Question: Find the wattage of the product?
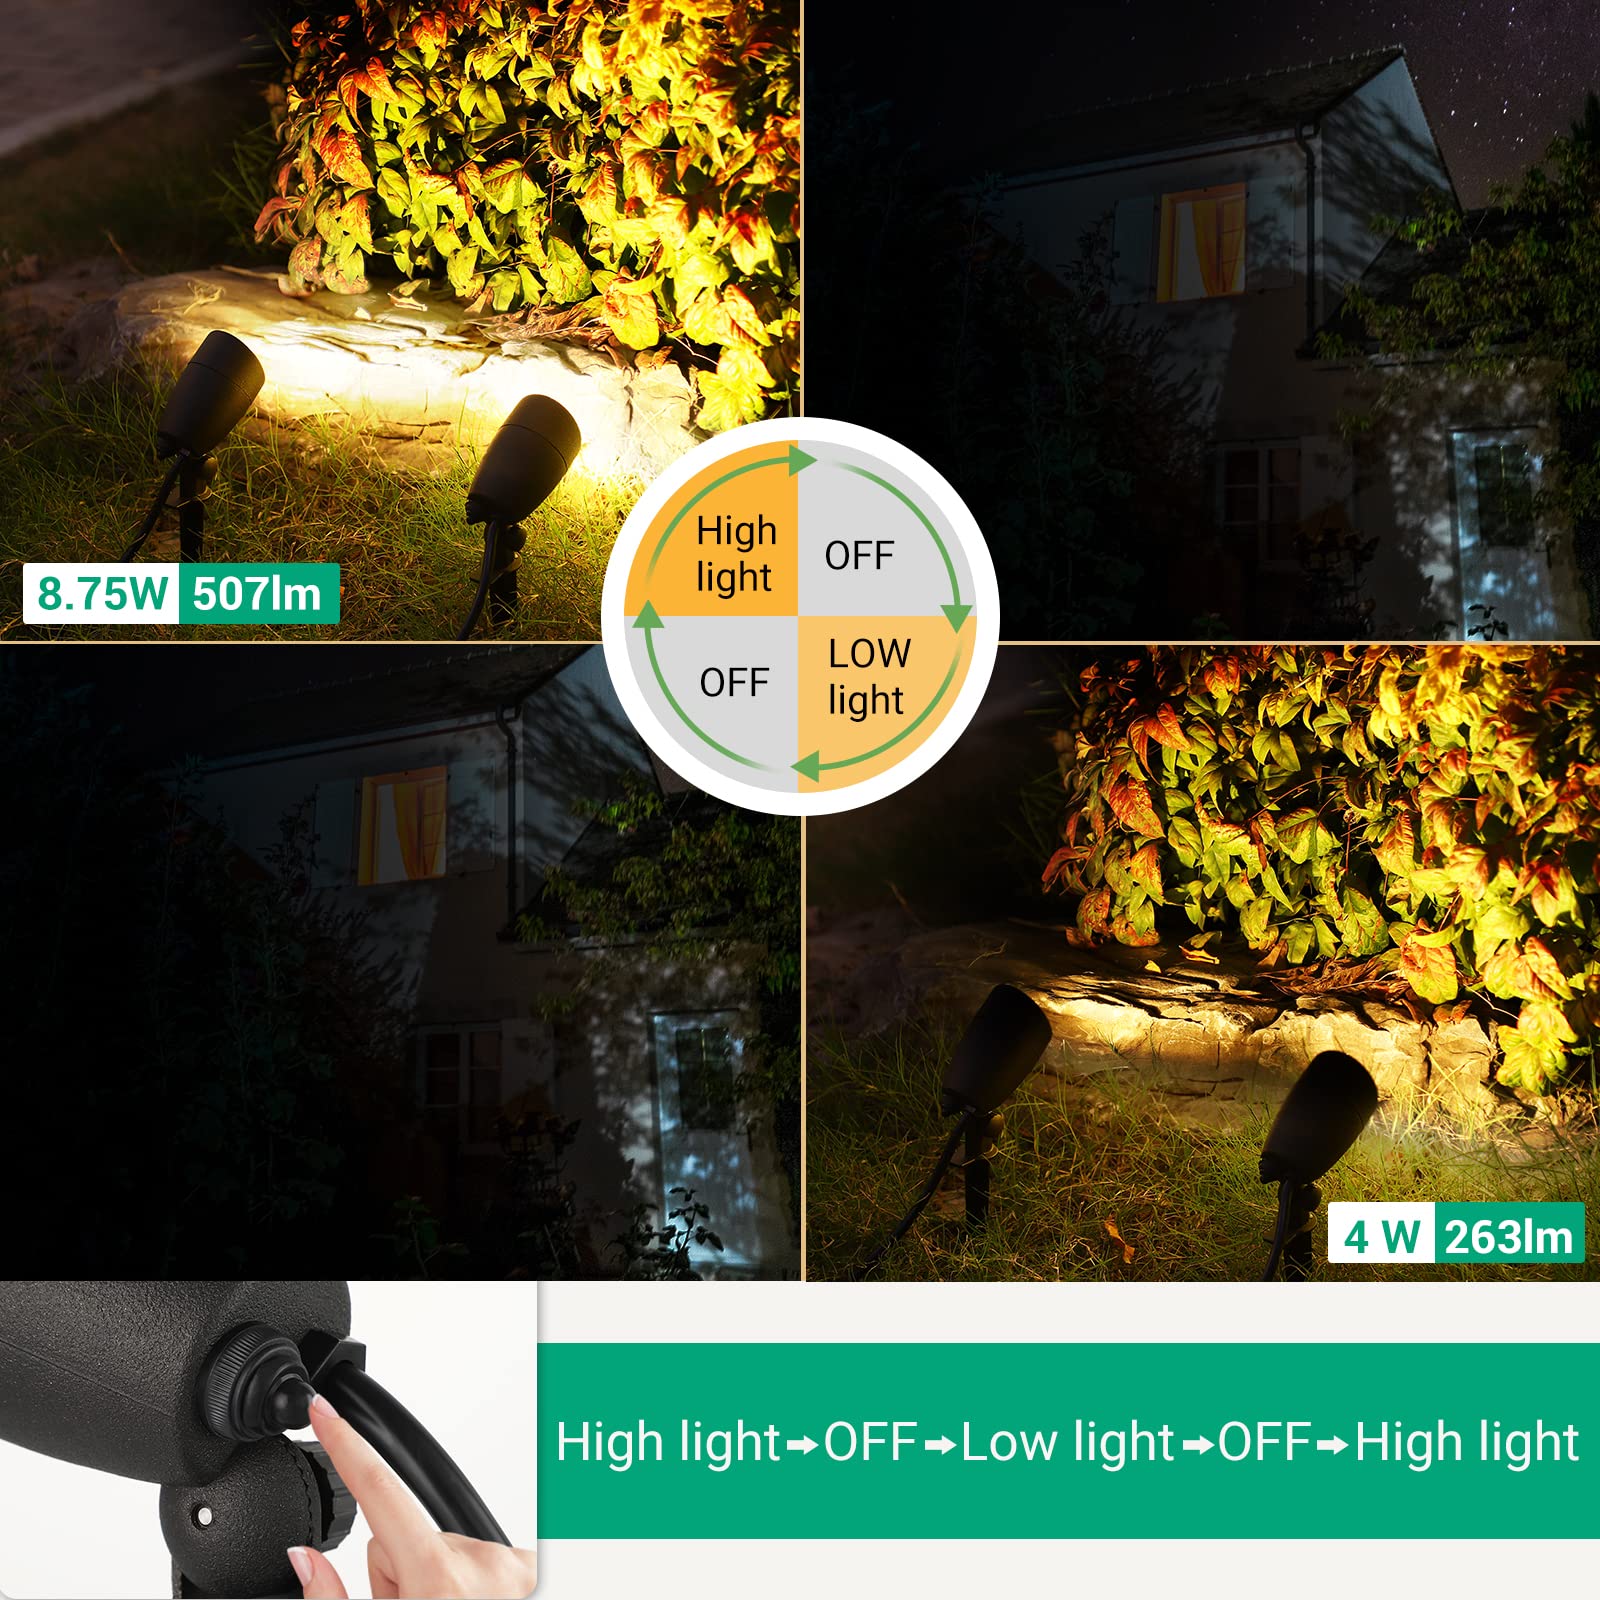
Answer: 4.0 watt